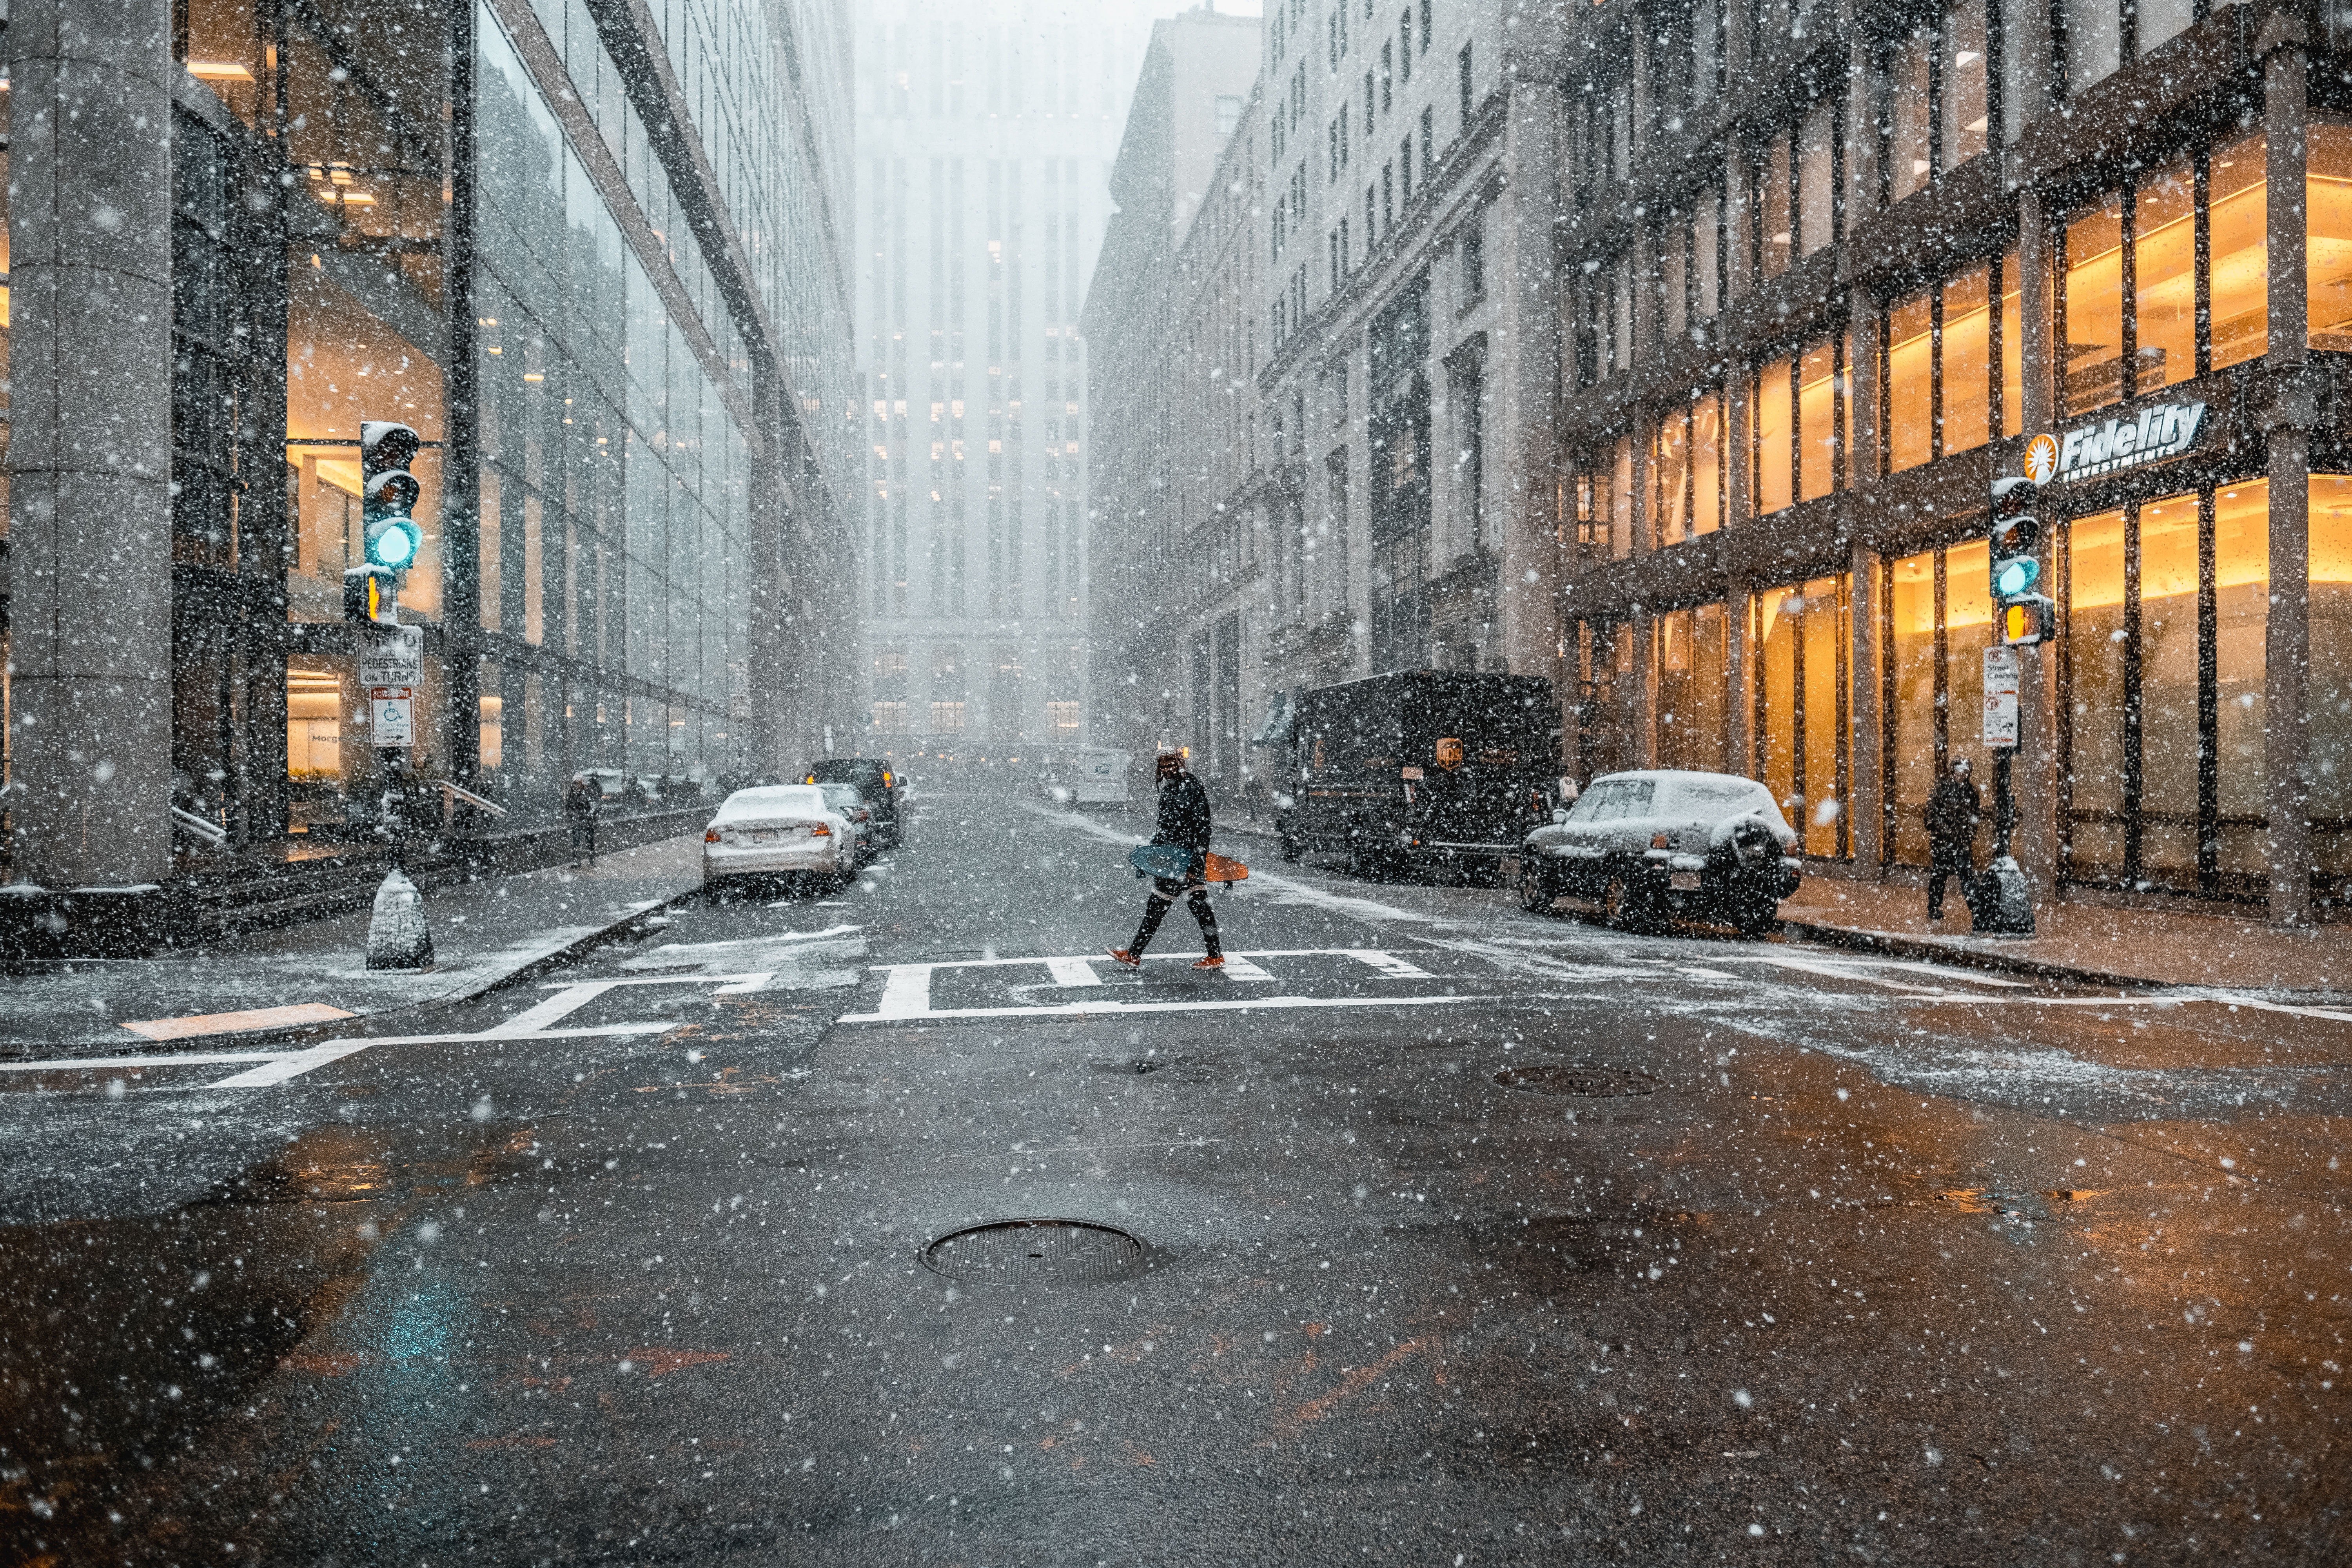
snow, winter, road, street, morning, rain, alley, cityscape, weather, lane, season, infrastructure, freezing, road surface, urban area